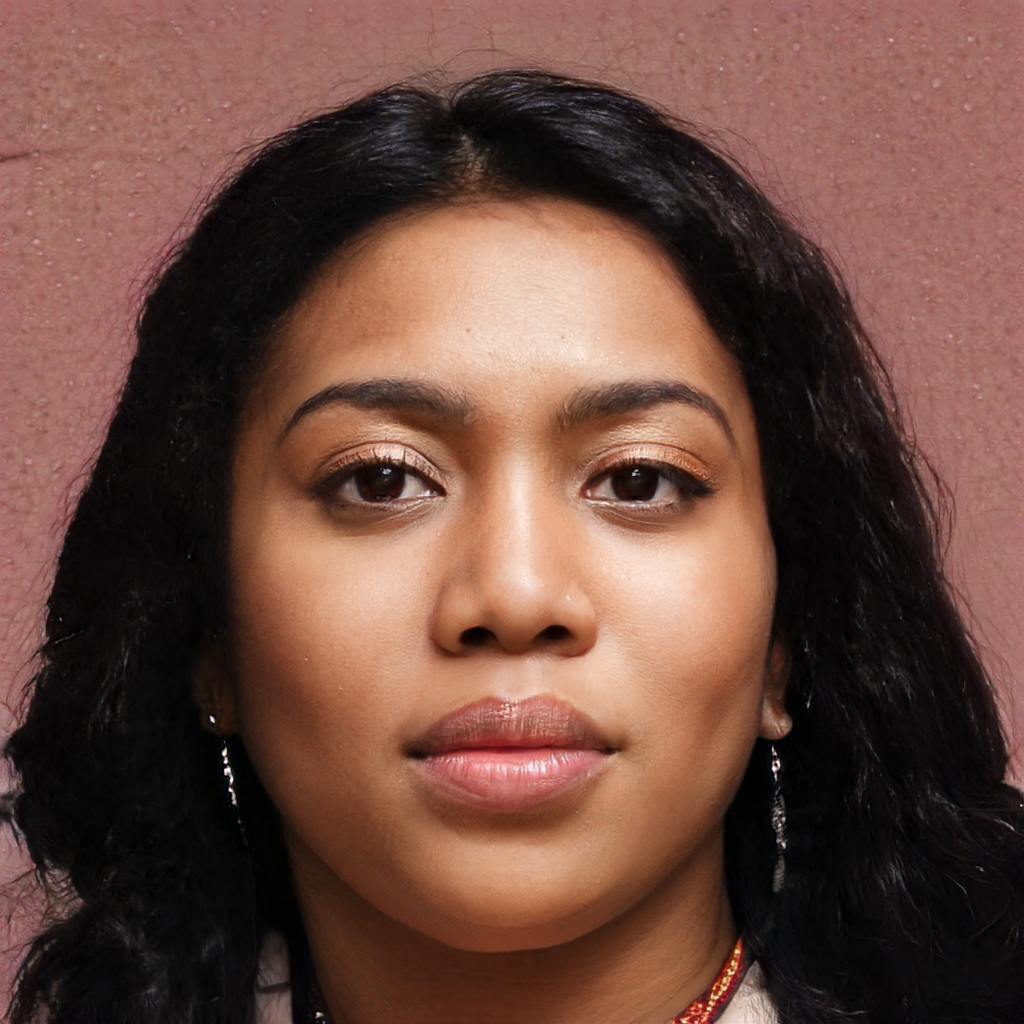
Portrait style: Real Portrait